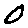
Label: 0